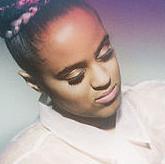
Age: 23